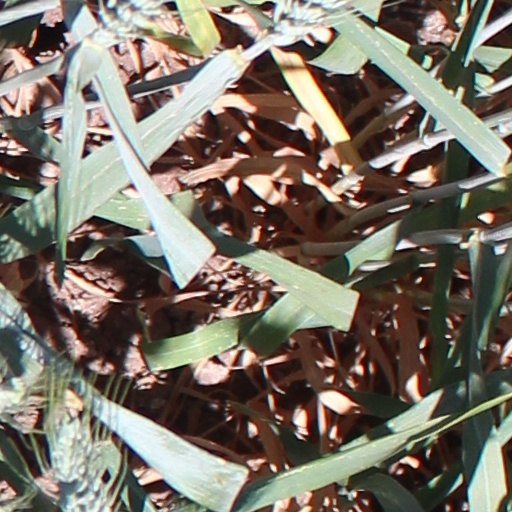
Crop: wheat